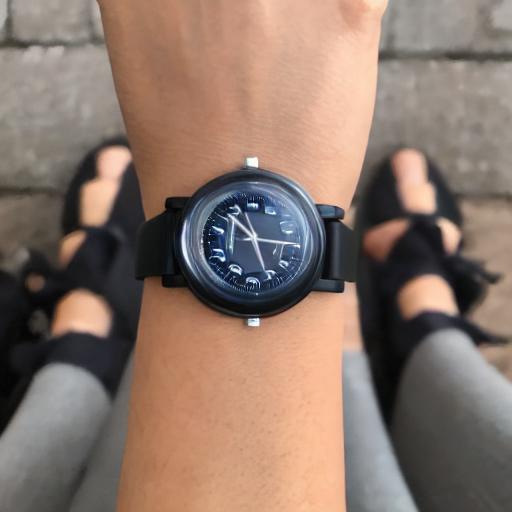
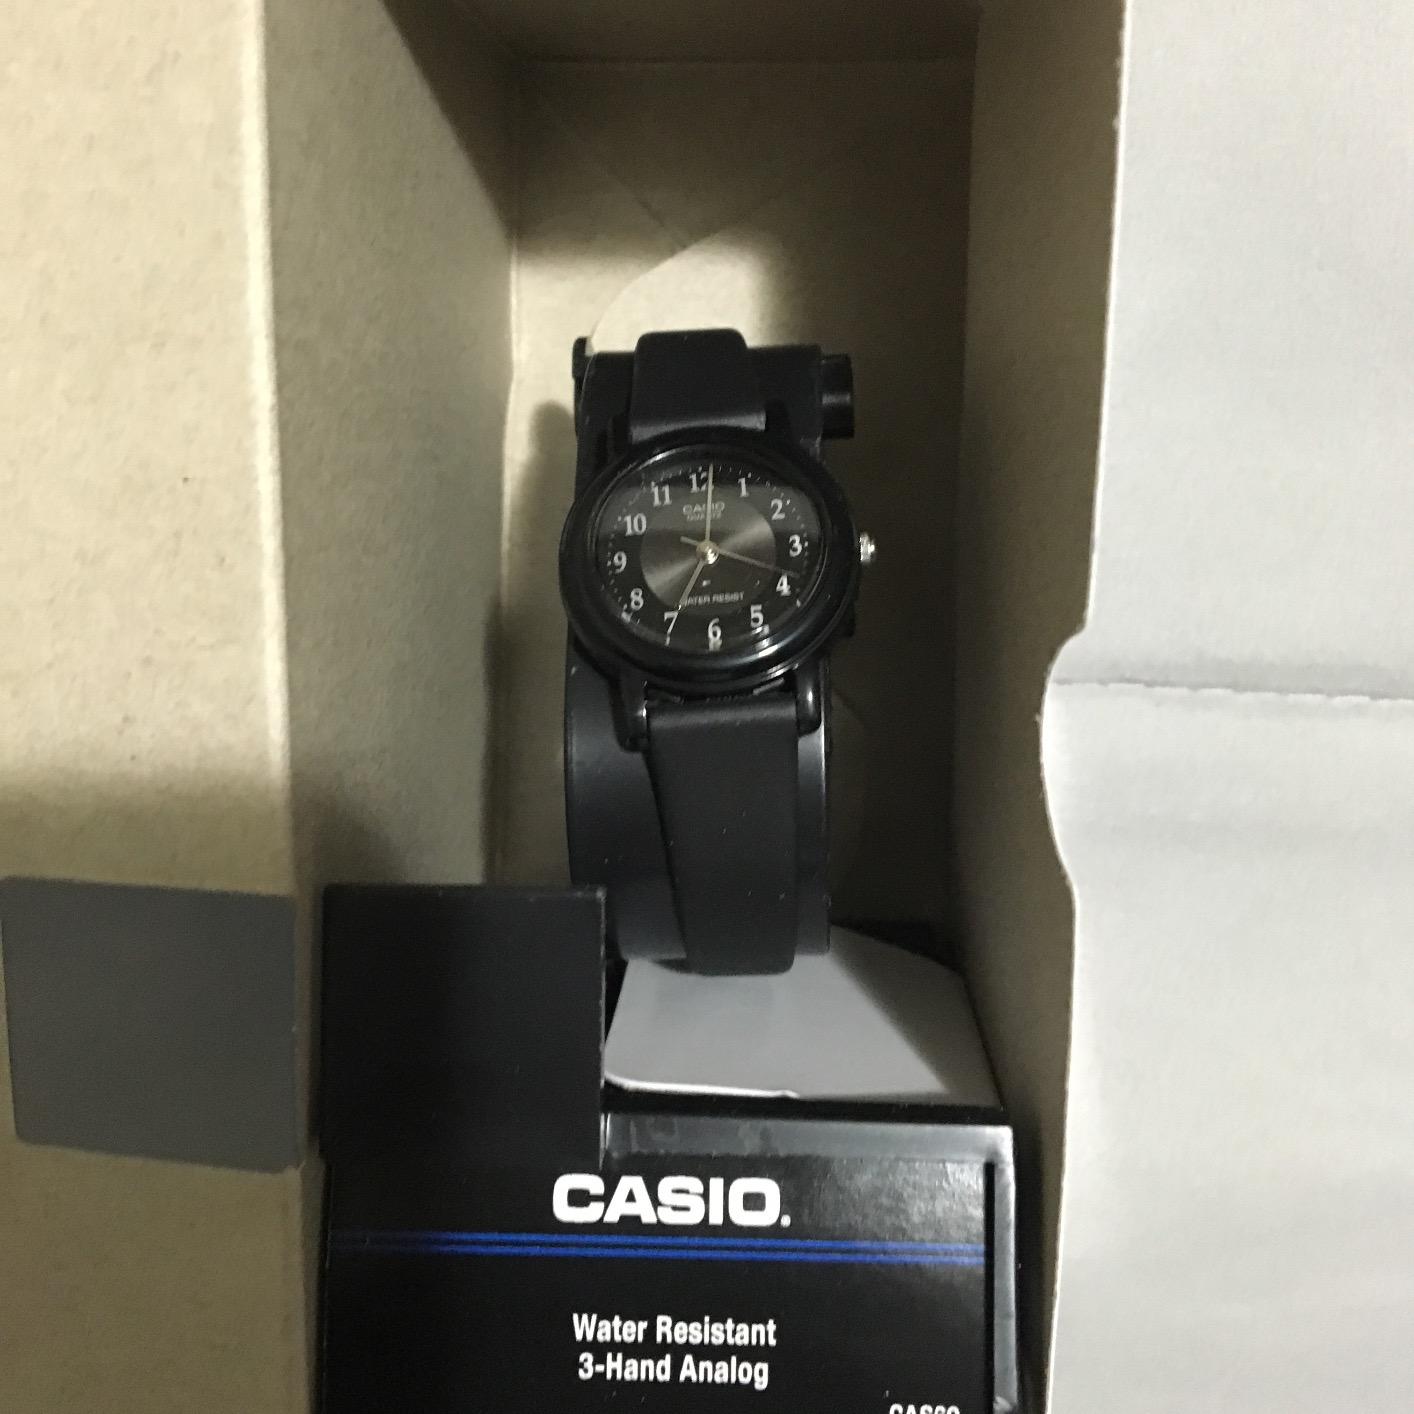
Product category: accessories_watch
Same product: no